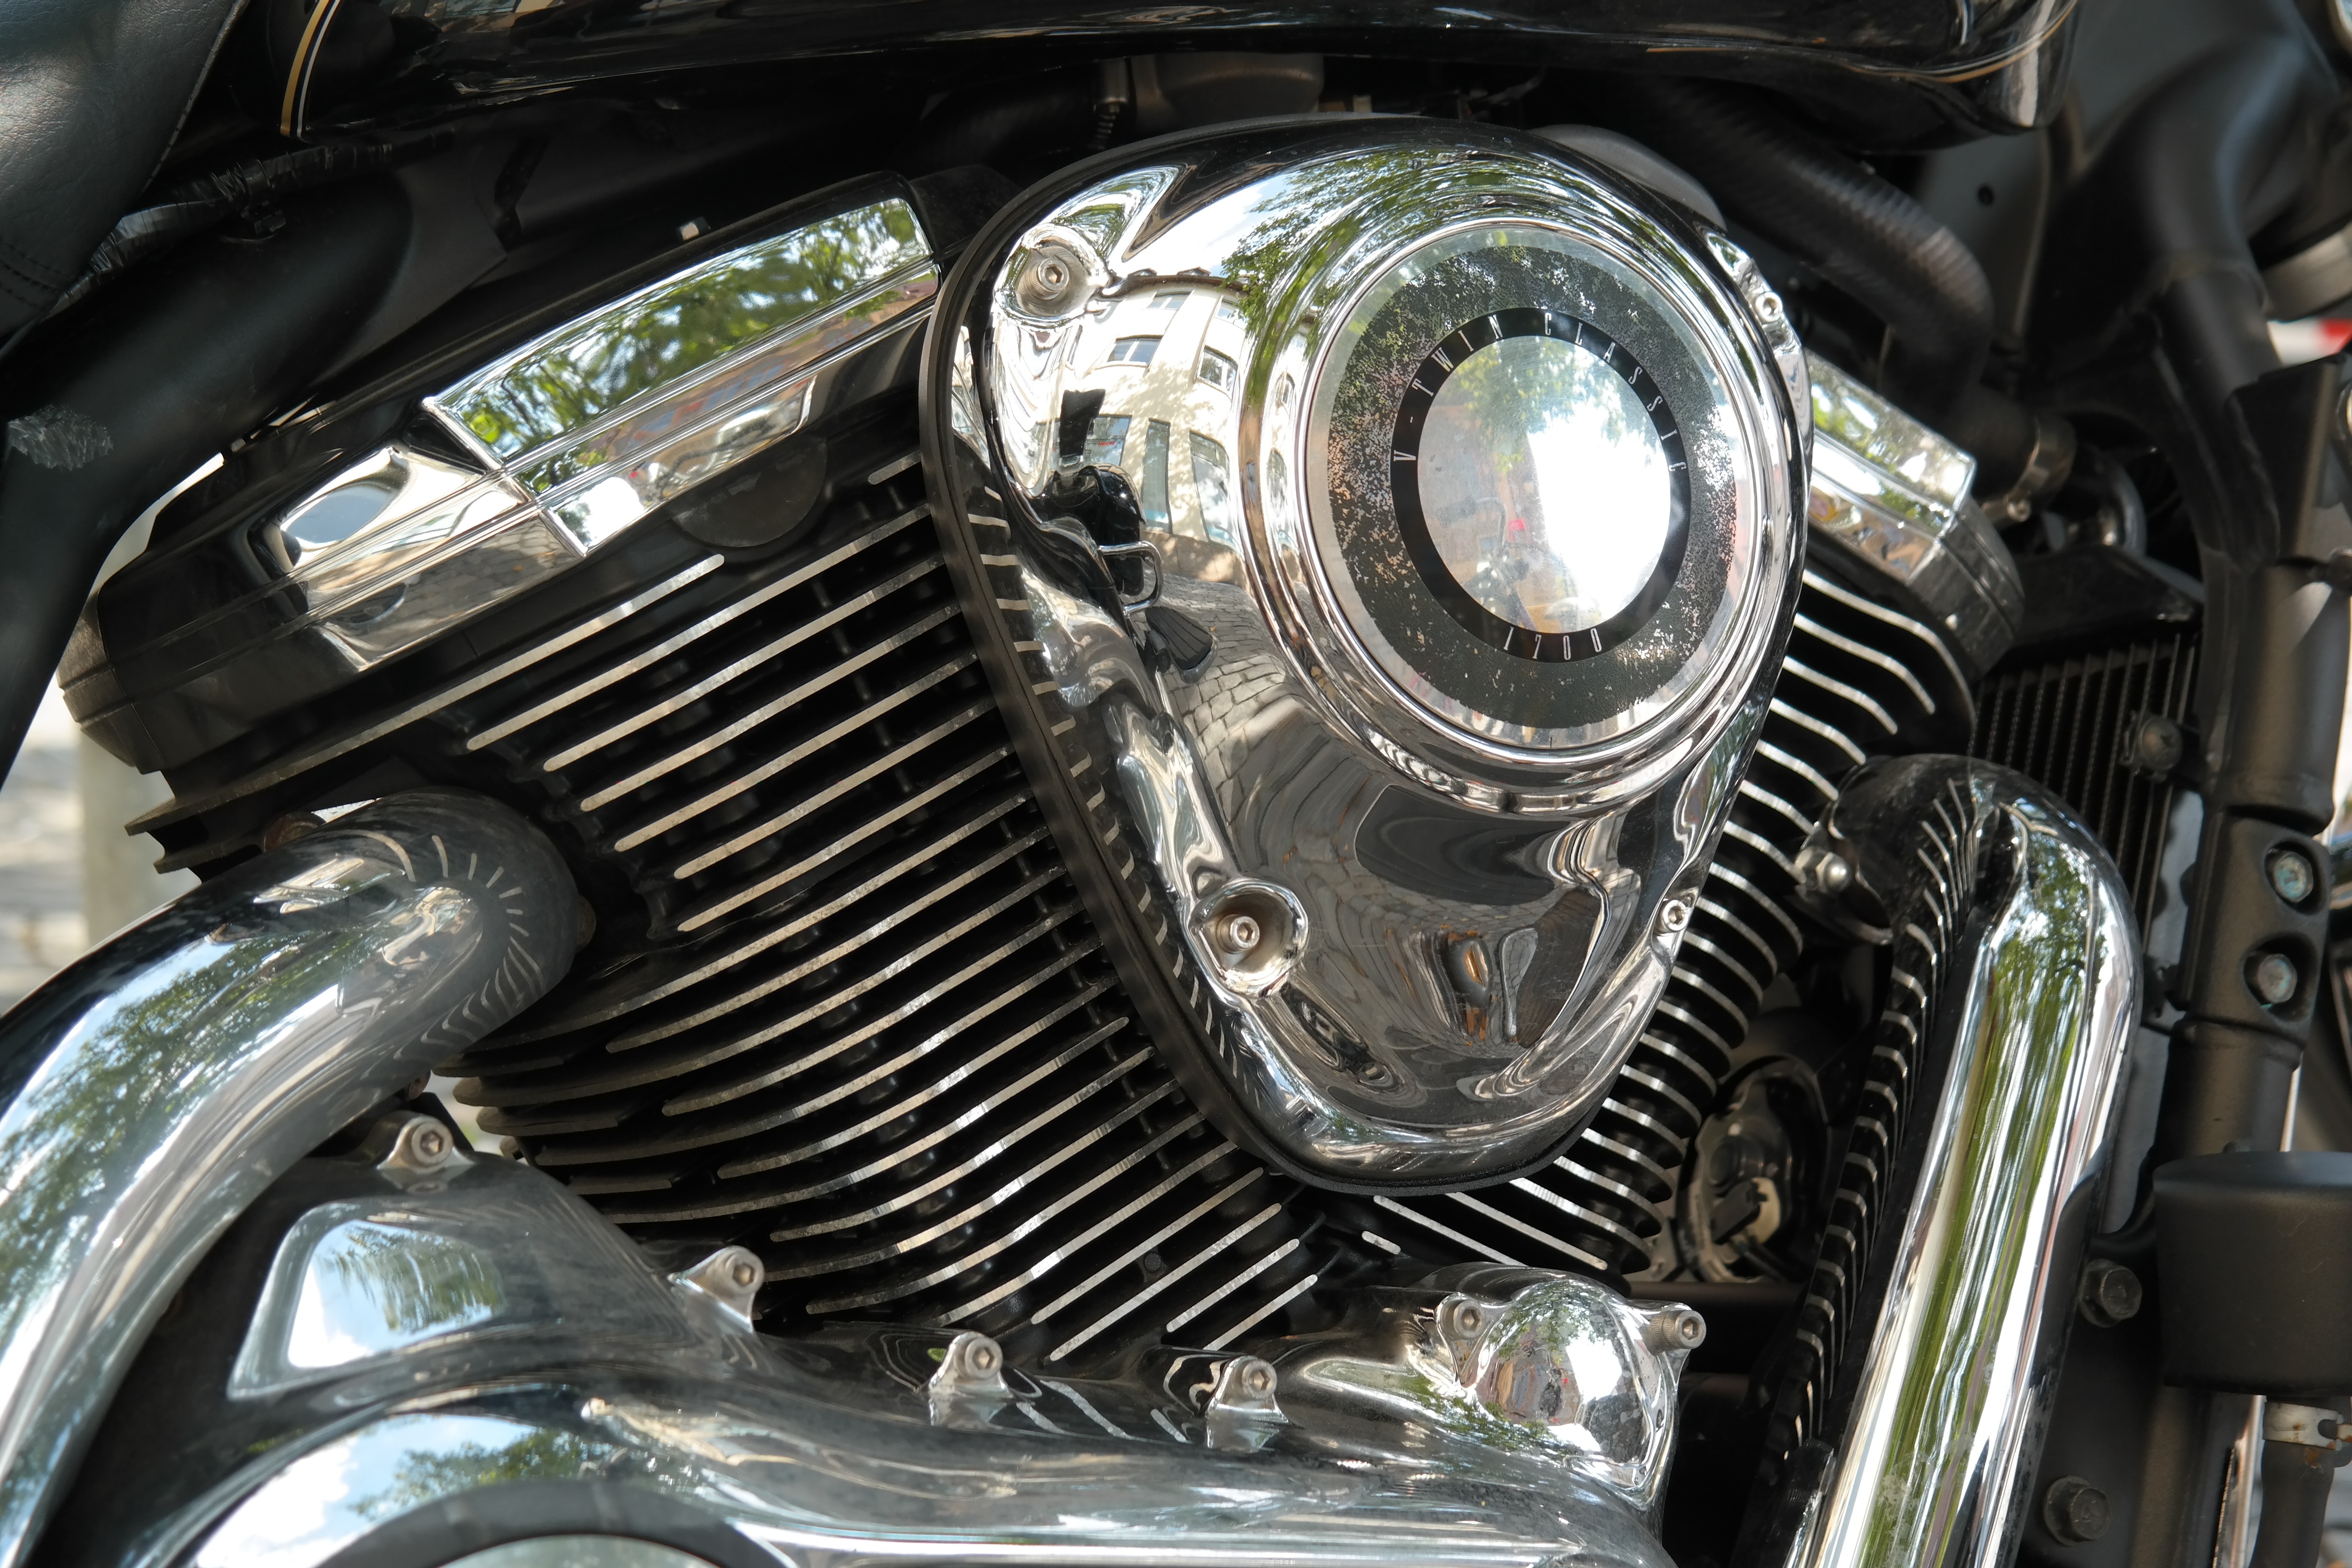
technology, car, wheel, vehicle, motorcycle, metal, motor vehicle, chrome, silver, engine, motor, metallic, cruiser, carburetor, land vehicle, automobile make, automotive exterior, nitro